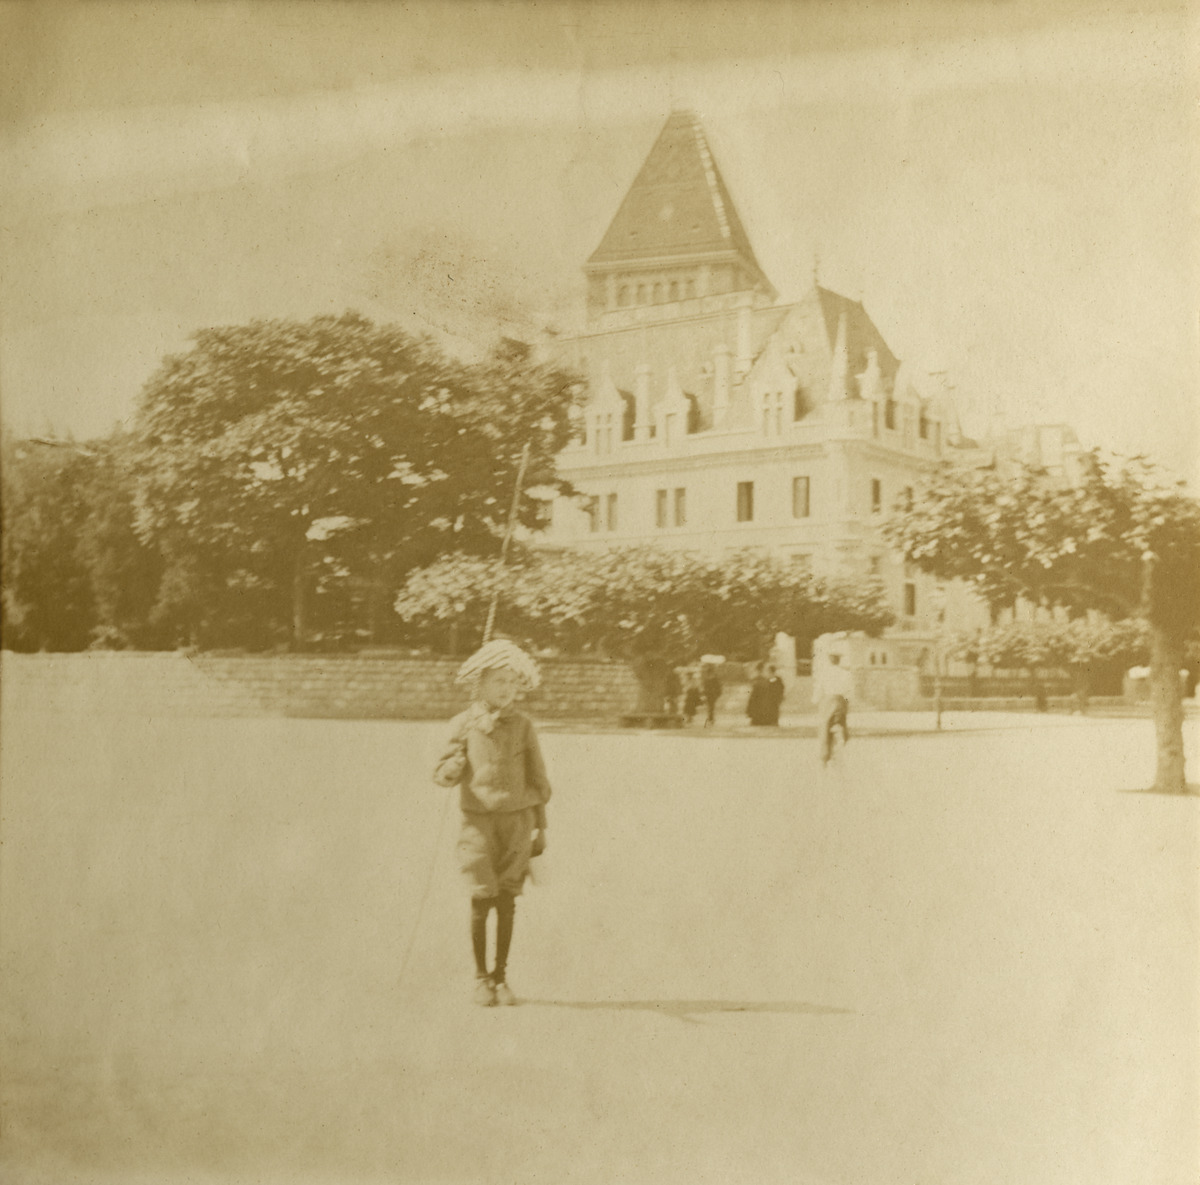
Poika aukealla alueella puiston edessä kädessään pitkä keppi tai seiväs
sisällön kuvaus: Poika aukealla alueella puiston edessä kädessään pitkä keppi tai seiväs. Taustalla torni. Kuva mahdollisesti Ranskasta. mustavalkoinen
Ajankohta: kuvausaika 1890 - 1900 -luku
Paikka: Suomi, Uusimaa, Helsinki, -
Aiheet: Grünberg, Constantin, lapset pojat, aukiot, virkistysalueet viheralueet puistot, tornit